Ernesto Gómez Cruz

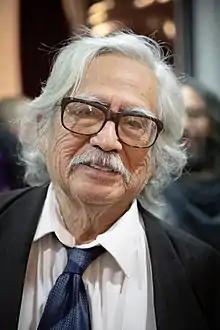

Ernesto Gómez Cruz (7 November 1933 – 6 April 2024) was a Mexican actor with more than 154 film credits. At the time of his death, he was one of the last surviving stars from the Golden Age of Mexican Cinema.